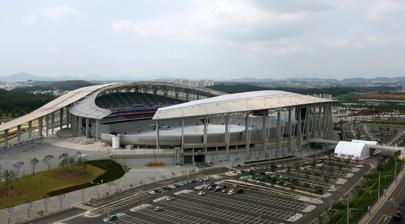
Building: Incheon Asiad Main Stadium
Country: South Korea
Year built: 2014
Multi-purpose stadium in Incheon, South Korea Incheon Stadium Asiad Main Stadium View of Stadium in June 2014 Full name Incheon Asiad Main Stadium Location 1048 Bongsu-daero Seo-gu, Incheon South Korea Coordinates 37°32′51″N 126°39′57″E / 37.547418°N 126.665797°E / 37.547418; 126.665797 Owner Municipality of Incheon Capacity 29,465 61,074 (2014 Asian Games) Surface Grass Construction Broke ground 25 June 2011 Opened 1 July 2014 Construction cost South Korean won 496 billion USD $ 429 million Architect Populous The Incheon Stadium , commonly known as the Incheon Asiad Main Stadium ( Korean : 인천아시아드주경기장 , romanized : Incheon Asiadeu Jugyeong-gijang ), is a stadium located in Incheon , South Korea . Completed in July 2014, it is used mostly for athletics and was the main venue of the 2014 Asian Games . The stadium has been designed with an initial capacity of roughly 60,000 spectators. After the 2014 Asian Games, capacity was reduced to 30,000 spectators. The stadium has an oval running track enclosing a regulation-size soccer field. Outside, there's a tennis court, a subsidiary stadium, and the 1,415 m 2 (15,230 sq ft) Yeonhui Cricket Ground . The main stadium was used for the opening and closing ceremony and athletics competitions of the 2014 Asian Games and 2014 Asian Para Games . Utilizing the long linear landscape from South to North to actively connect to surrounding parks, and the natural continuity of the rooftops to facilitate the approach by spectators, in order to overcome the difficulty of approaching the long site while emphasizing the potential of the area. It attempts to depict the movements of people with the lines and soft curvatures of dancing in order to link with Seungmu (Buddhist dance), and to express dynamic movement with the tide and wind, which represent the sea of Incheon . Design and construction On April 17, 2007, Incheon was chosen as the venue for the 15-day Asiad that would be held from September to October 2014. Forecasts at the time indicated that around 20,000 people would participate in the event, with 13,000 athletes and delegates from the 43 National Olympic Committees from Asia were going to represent their countries, while around 7 thousand media representatives could to cover the event. Due to the lack of a stadium or a suitable place in the city for athletics events, the Bid Committee decided to build a stadium that suited the needs of the Games. But, at the same time as it was built for the event, could not become a "white elephant", as the city's main stadium was Munhak Stadium . However, Olympic Council of Asia rules state that the minimum capacity for a stadium to host ceremonies and athletics during the Asian Games is of more than 45,000 people. Due this conditions, the bid committee made an international competition winning by the global architecture firm Populous that also designed London 's London Olympic Stadium has designed the stadium in collaboration with Heerim Architects and Planners. The chief feature of the stadium is its sustainability. The design configures the main facilities towards the permanent western side, while the temporary seating spaces towards the eastern side. The temporary seating will be removed after the games. In the beginning of the stadium, the reflections of the traditional Buddhist ritual Seung Moo Dance is seen. It exhibits form and space around active movement. The forces of yin and yang form the nucleus of the architectural design.  The stadium was built based on the three concepts of "incorporating light", "bringing in the rising wind", and "dancing with joy" to embody the energy of Incheon and the excitement shared by the participating countries through sporting events. The five-story main stadium stretches across a total ground area of 113,620 m 2 (28.08 acres) and is designed to seat over 60,000 spectators. Its two huge roofs form delicate undulating curves and its overall shape looks like a spaceship, which blends perfectly with the vast lawn plaza. The surrounding areas of the main stadium were designed in an environment-friendly manner, including the Eco Canal that connects two streams flowing nearby and Biotope, a small-scale ecological habitat. The sculptures throughout the stadium grounds are also noteworthy. After Asian Games come to an end, the main stadium will be re-purposed into a multi-use space for a wider range of cultural events The stadium uses eco-friendly energy, such as solar heat and terrestrial heat, as well as state-of-the-art information technologies (IT). Seven sports facilities such sports as swimming , volleyball , tennis and bowling will get under way. Transport The stadium has a total of 1,977 parking spaces. The stadium is served by ten different bus stops (Line 1, 7, 13, 17, 17-1, 70, 77, 700, 700-1 and 903) and also 42-1 for 78 m (85 yd) that is linked to downtown. Geomam station (Airport Railroad Line), Exit 1 is other transport link. Incheon Subway Line 2 has a total of four stations in the Asiad Park. Stadium during 2014 Asian Games opening ceremony See also Sports in South Korea Incheon Munhak Stadium Incheon Football Stadium Yeonhui Cricket Ground Seoul Olympic Stadium Asian Games References